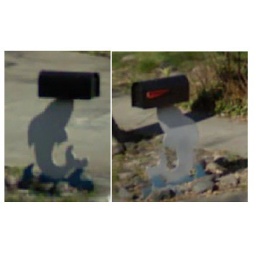
Designed by Me. Made by my dad. At my mom's house in CA. Thanks to google street view for the images